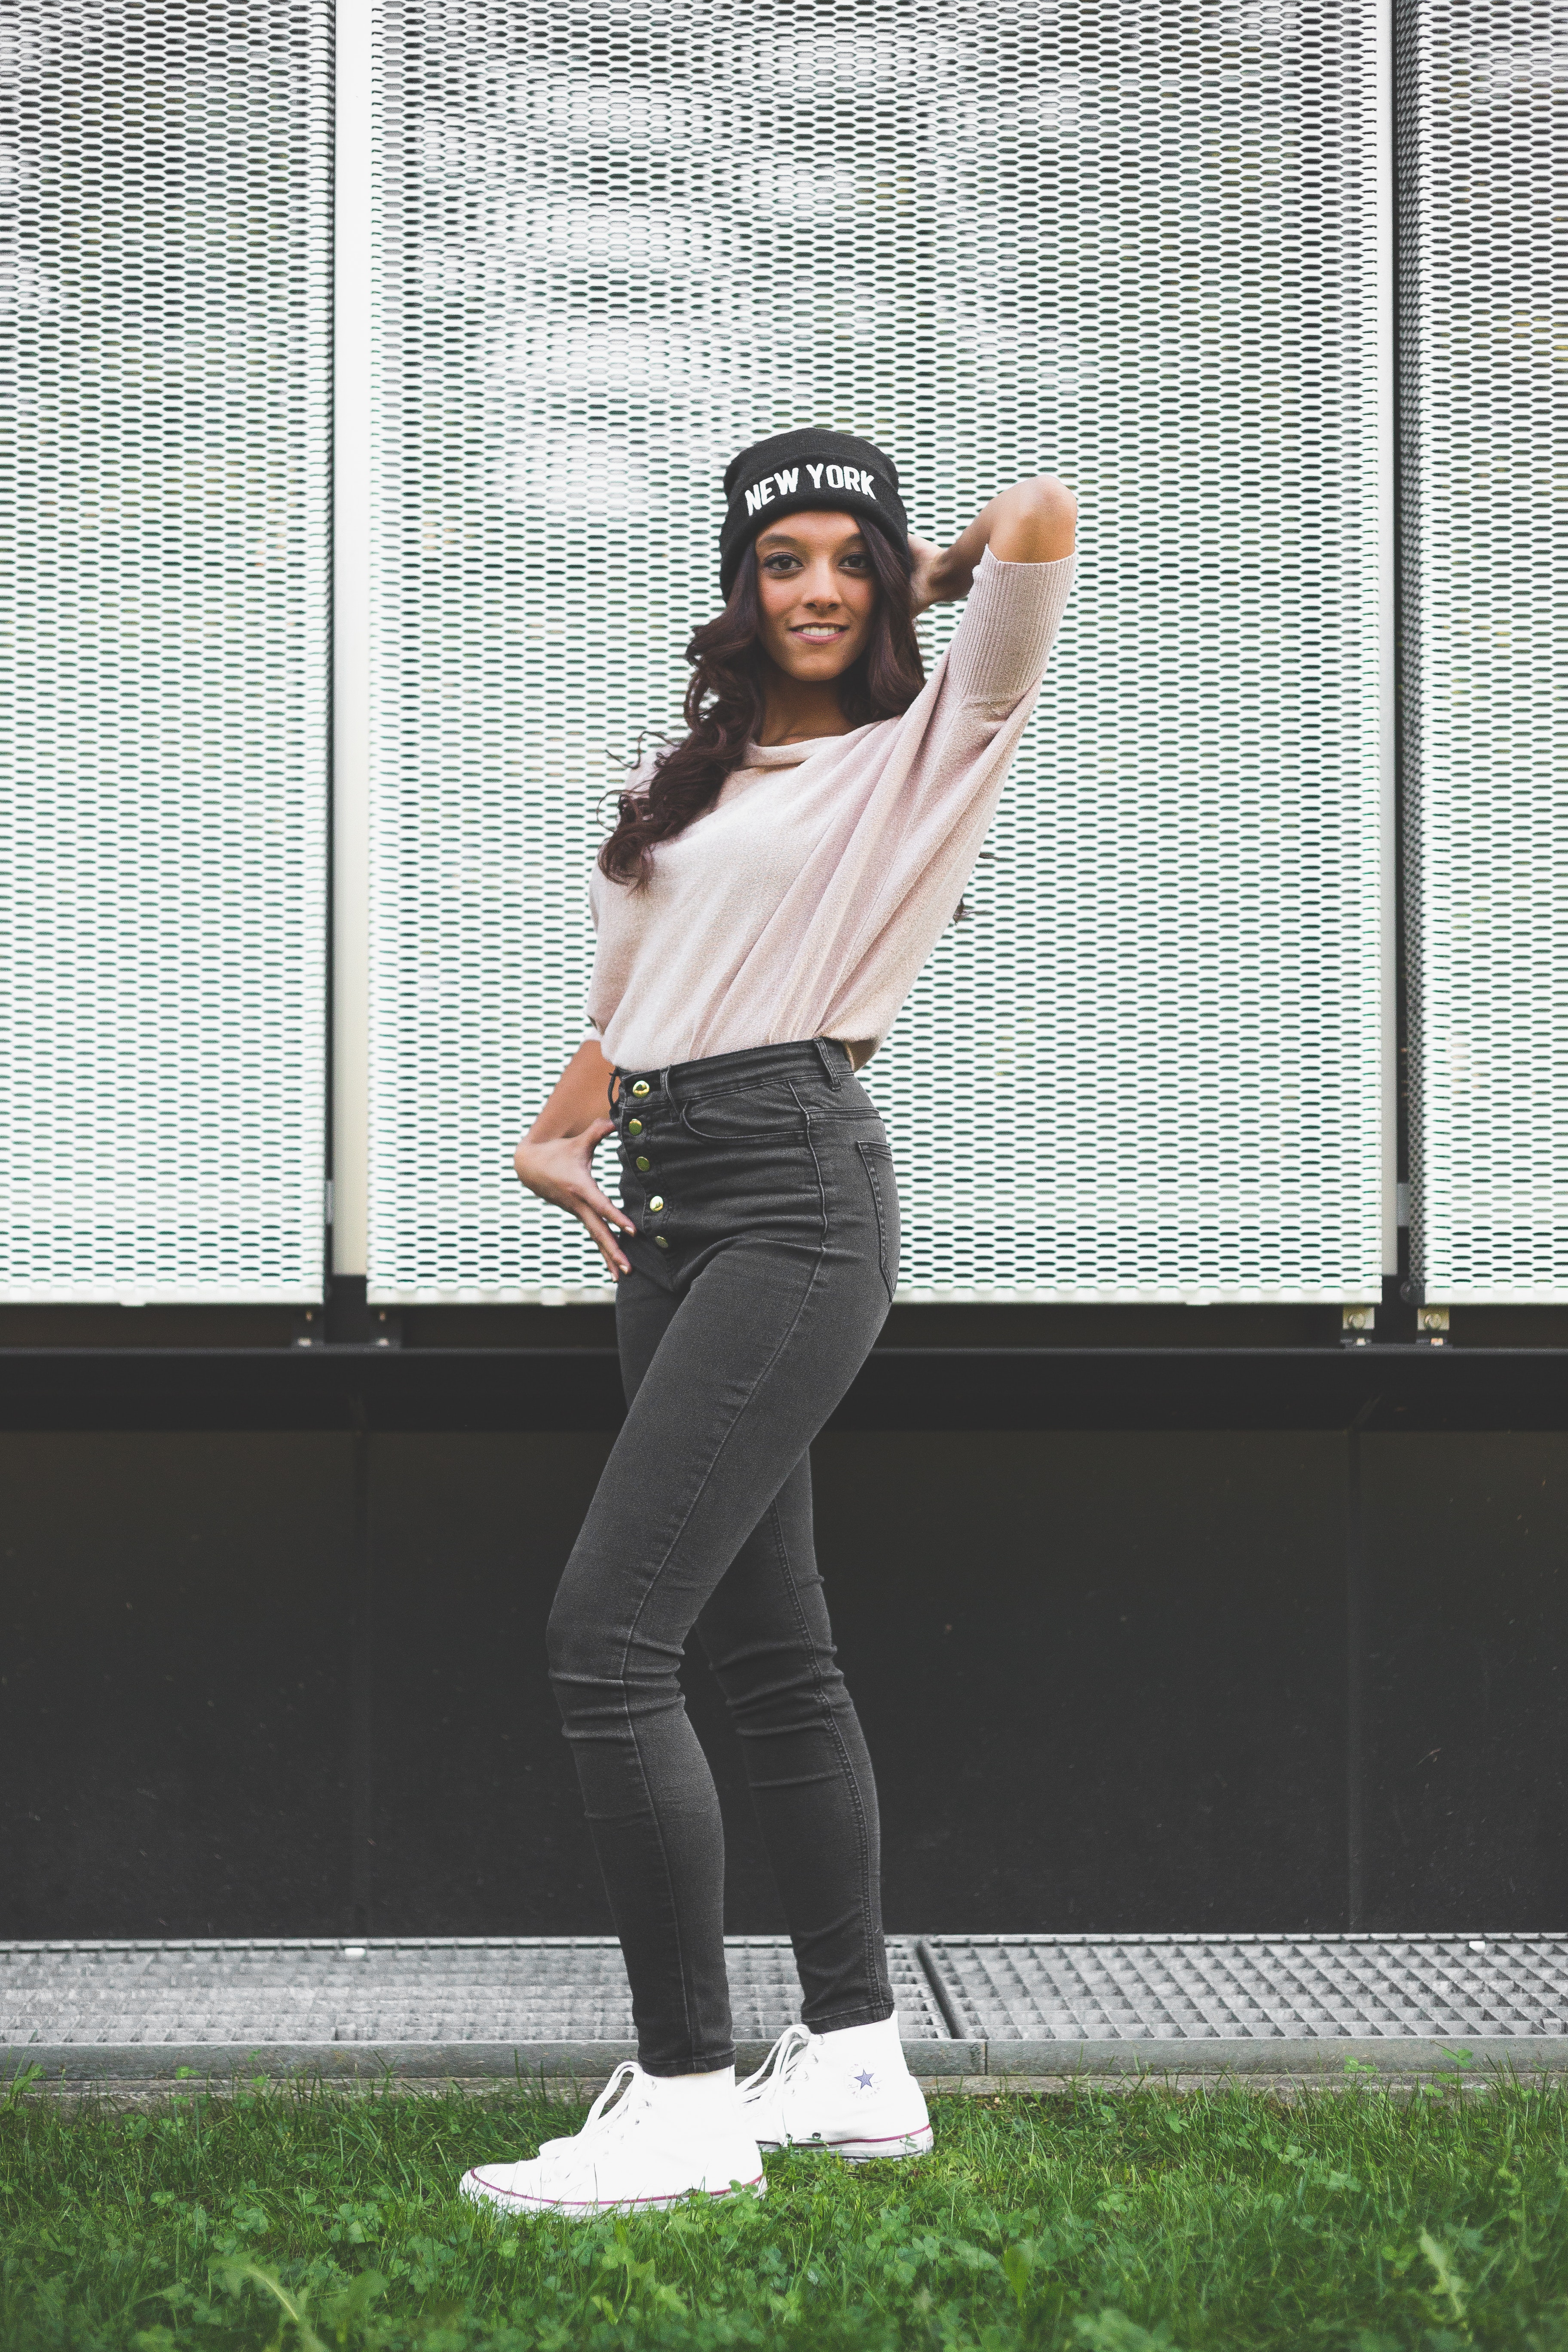
white, footwear, black, clothing, standing, jeans, shoulder, cap, shoe, joint, fashion accessory, headgear, fashion, outerwear, pattern, girl, fun, denim, cool, design, recreation, shorts, trousers, t shirt, material, abdomen, trunk, knee, sleeve, tartan, neck